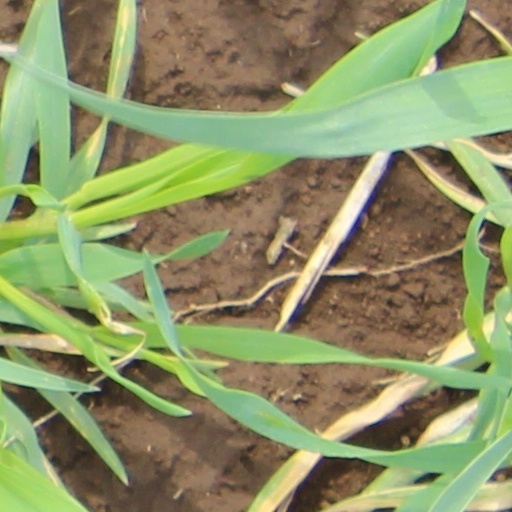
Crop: wheat